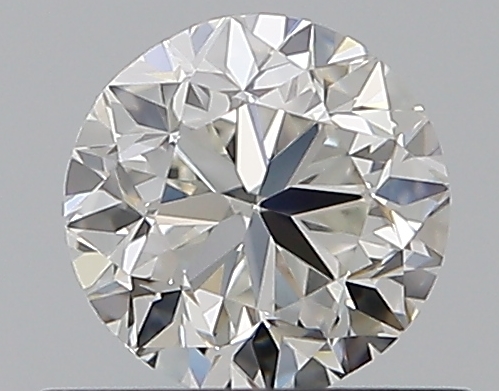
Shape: round
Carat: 0.5
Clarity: VS1
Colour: G
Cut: GD
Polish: EX
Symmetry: VG
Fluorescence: N
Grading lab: GIA
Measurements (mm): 4.8 x 4.86 x 3.23